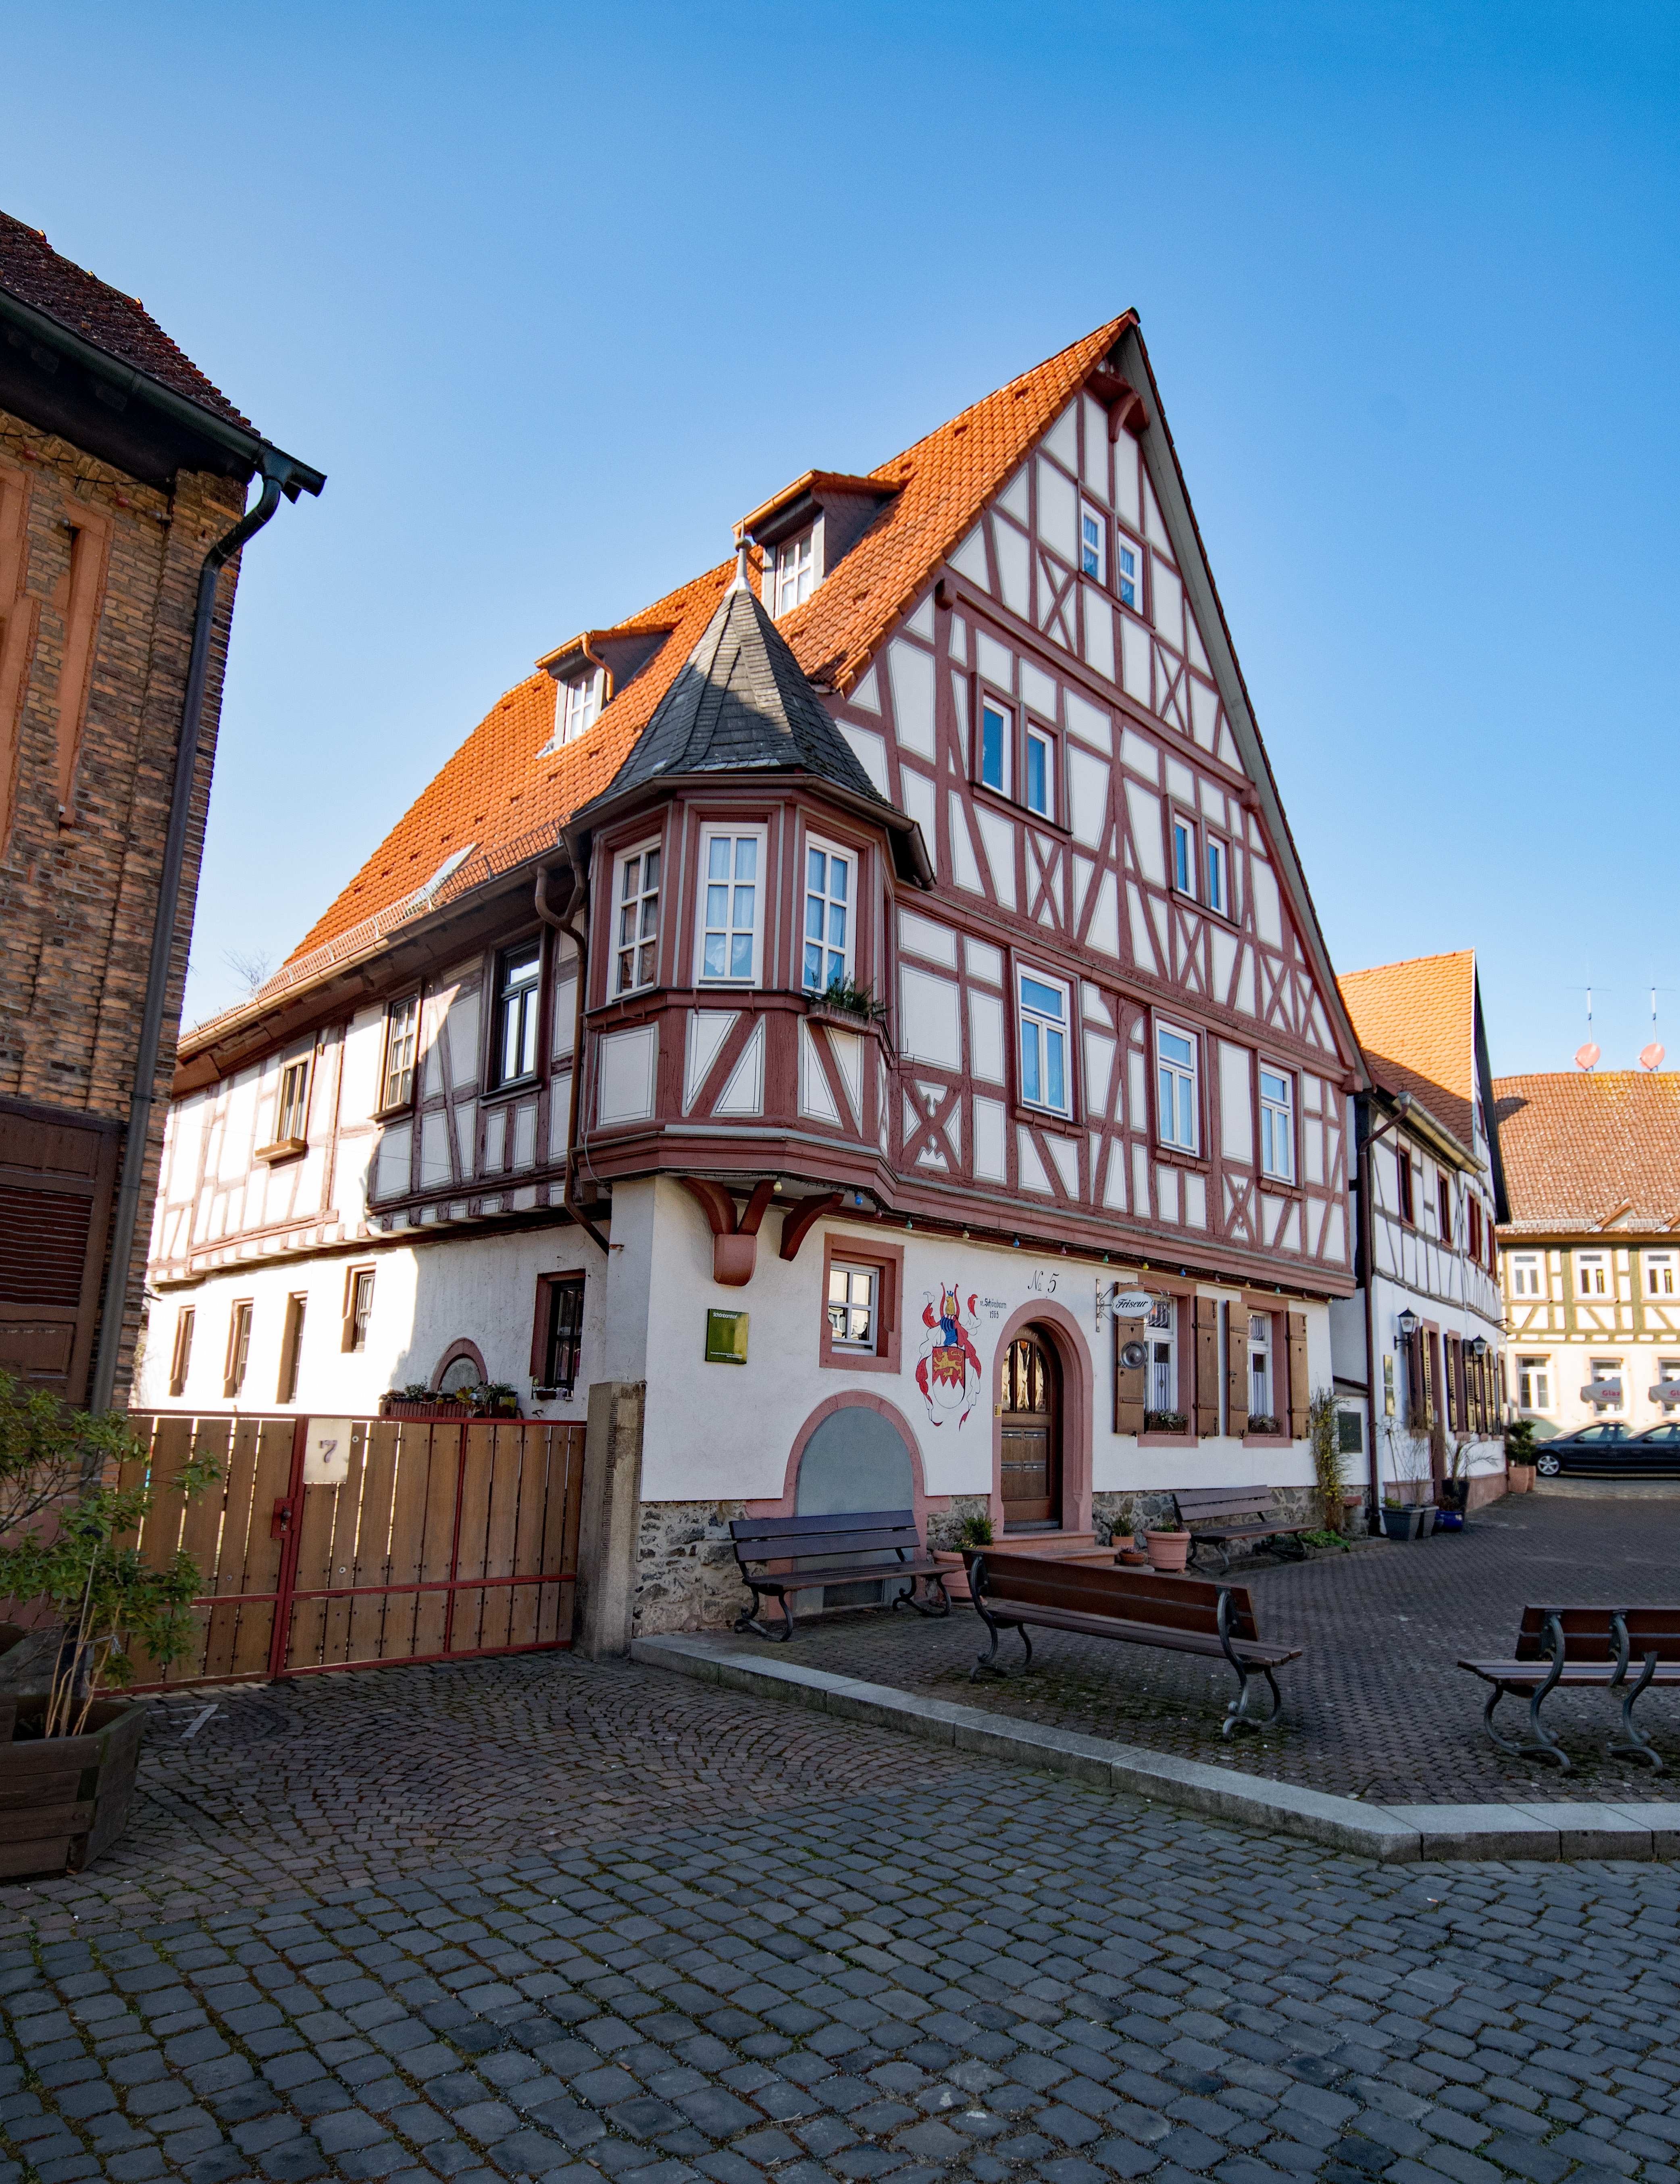
architecture, house, town, roof, building, home, downtown, vacation, cottage, landmark, facade, property, places of interest, old town, germany, estate, hesse, neighbourhood, fachwerkhaus, truss, residential area, hanau, steinheim